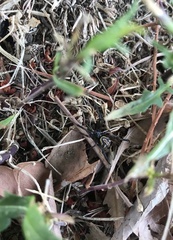
Species: Lactrodectus_hesperus